Aeronautics Museum of Maracay

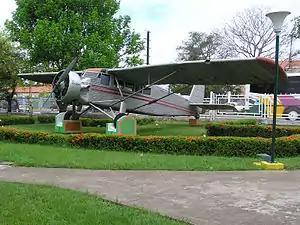
El Río Caroní on display at the Ciudad Bolívar Municipal airport.

Jimmie Angel's aircraft, "El Río Caroní", landed atop of the Auyantepui on 9 October 1937 where it sustained damaged when the ship bogged down in mud. It remained on Auyantepui until 1970. None of Angel's passengers, his second wife Marie Angel, Gustavo Heny and Miquel Angel Delgado, were injured during the landing. In 1970, the Flamingo monoplane was disassembled into parts and lifted down by Venezuelan military helicopters to the aviation museum in Maracay where it was part of an aviation fair. Re-assembly of the original aircraft was especially challenging, with several parts of the craft missing after thirty years standing on the mountaintop.